Goodacre (crater)

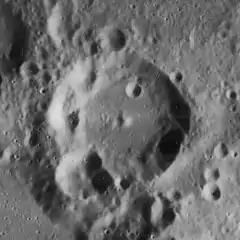
Lunar Orbiter 4 image

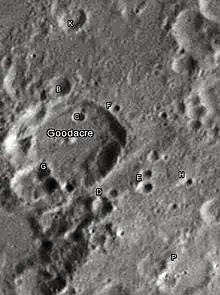
Goodacre crater and its satellite craters taken from Earth in 2012 at the University of Hertfordshire's Bayfordbury Observatory with the telescopes Meade LX200 14" and Lumenera Skynyx 2-1

Goodacre is a lunar impact crater. It is located in the rugged southern highlands on the Moon's near side, and is attached to the north-northeastern part of the exterior of Gemma Frisius, a heavily worn and much larger formation. About two crater diameters to the north of Goodacre lies Pontanus.